Eynsford Castle

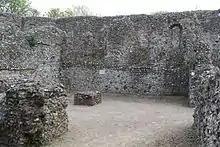
The undercroft of the hall

William de Eynsford's family continued to hold Eynsford Castle on behalf of the archbishop until 1261, through six descendants, all named William and therefore distinguished for convenience as William de Eynsford II through to VII by historians. Around 1130, a new hall was built in the castle, superseding the older, by now abandoned Anglo-Saxon buildings, and the defences were strengthened with a new gate house and by raising the height of the curtain wall. William I retired to become a monk in the 1130s, and his son William II had passed control of the castle to William III by the late 1140s. William III became embroiled in the dispute between Henry II and the then Archbishop of Canterbury, Thomas Becket, during the 1160s. Despite being an ally of Becket, William argued with him over the appointment of a priest to Eynsford's church and was excommunicated for a period as a consequence.